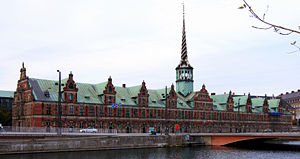
Slotsholmen / Historie / Slotsholmen i renæssancen
Christian 4.'s børsbygning
Børsen, København.
Slotsholmen er en ø i det centrale København. Øen er opkaldt efter de forskellige borge og slotte, der har ligget på øen siden Biskop Absalon i 1167 opførte den første borg på det sted, hvor Christiansborg Slot ligger i dag.